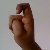
The image shows a hand gesture representing the letter 'X' in Indian Sign Language.